Buddhist influences on Christianity

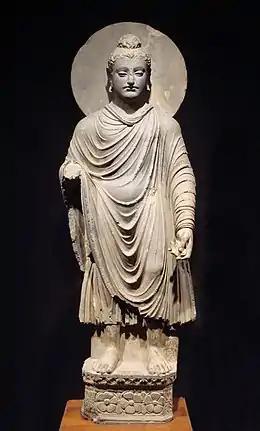
A Greco-Buddhist statue of Siddartha Gautama (Buddha) preaching. The Greeks are believed to have introduced the practice of figural representations of the Buddha. (See Greco-Buddhist art.)

Buddhism was known in the pre-Christian Greek world through the campaigns of Alexander the Great (see Greco-Buddhism and Greco-Buddhist monasticism), and several prominent early Christian fathers, including Clement of Alexandria and St. Jerome, were aware of the Buddha, even mentioning him in their works. However, the majority of modern scholars who have studied both Buddhism and Christianity hold that there is no direct historical evidence of any influence by Buddhism on early Christianity. Scholars generally consider any such influence implausible given that first century Jews are highly unlikely to have been open to far eastern concepts that appeared opposed to some of their basic beliefs.